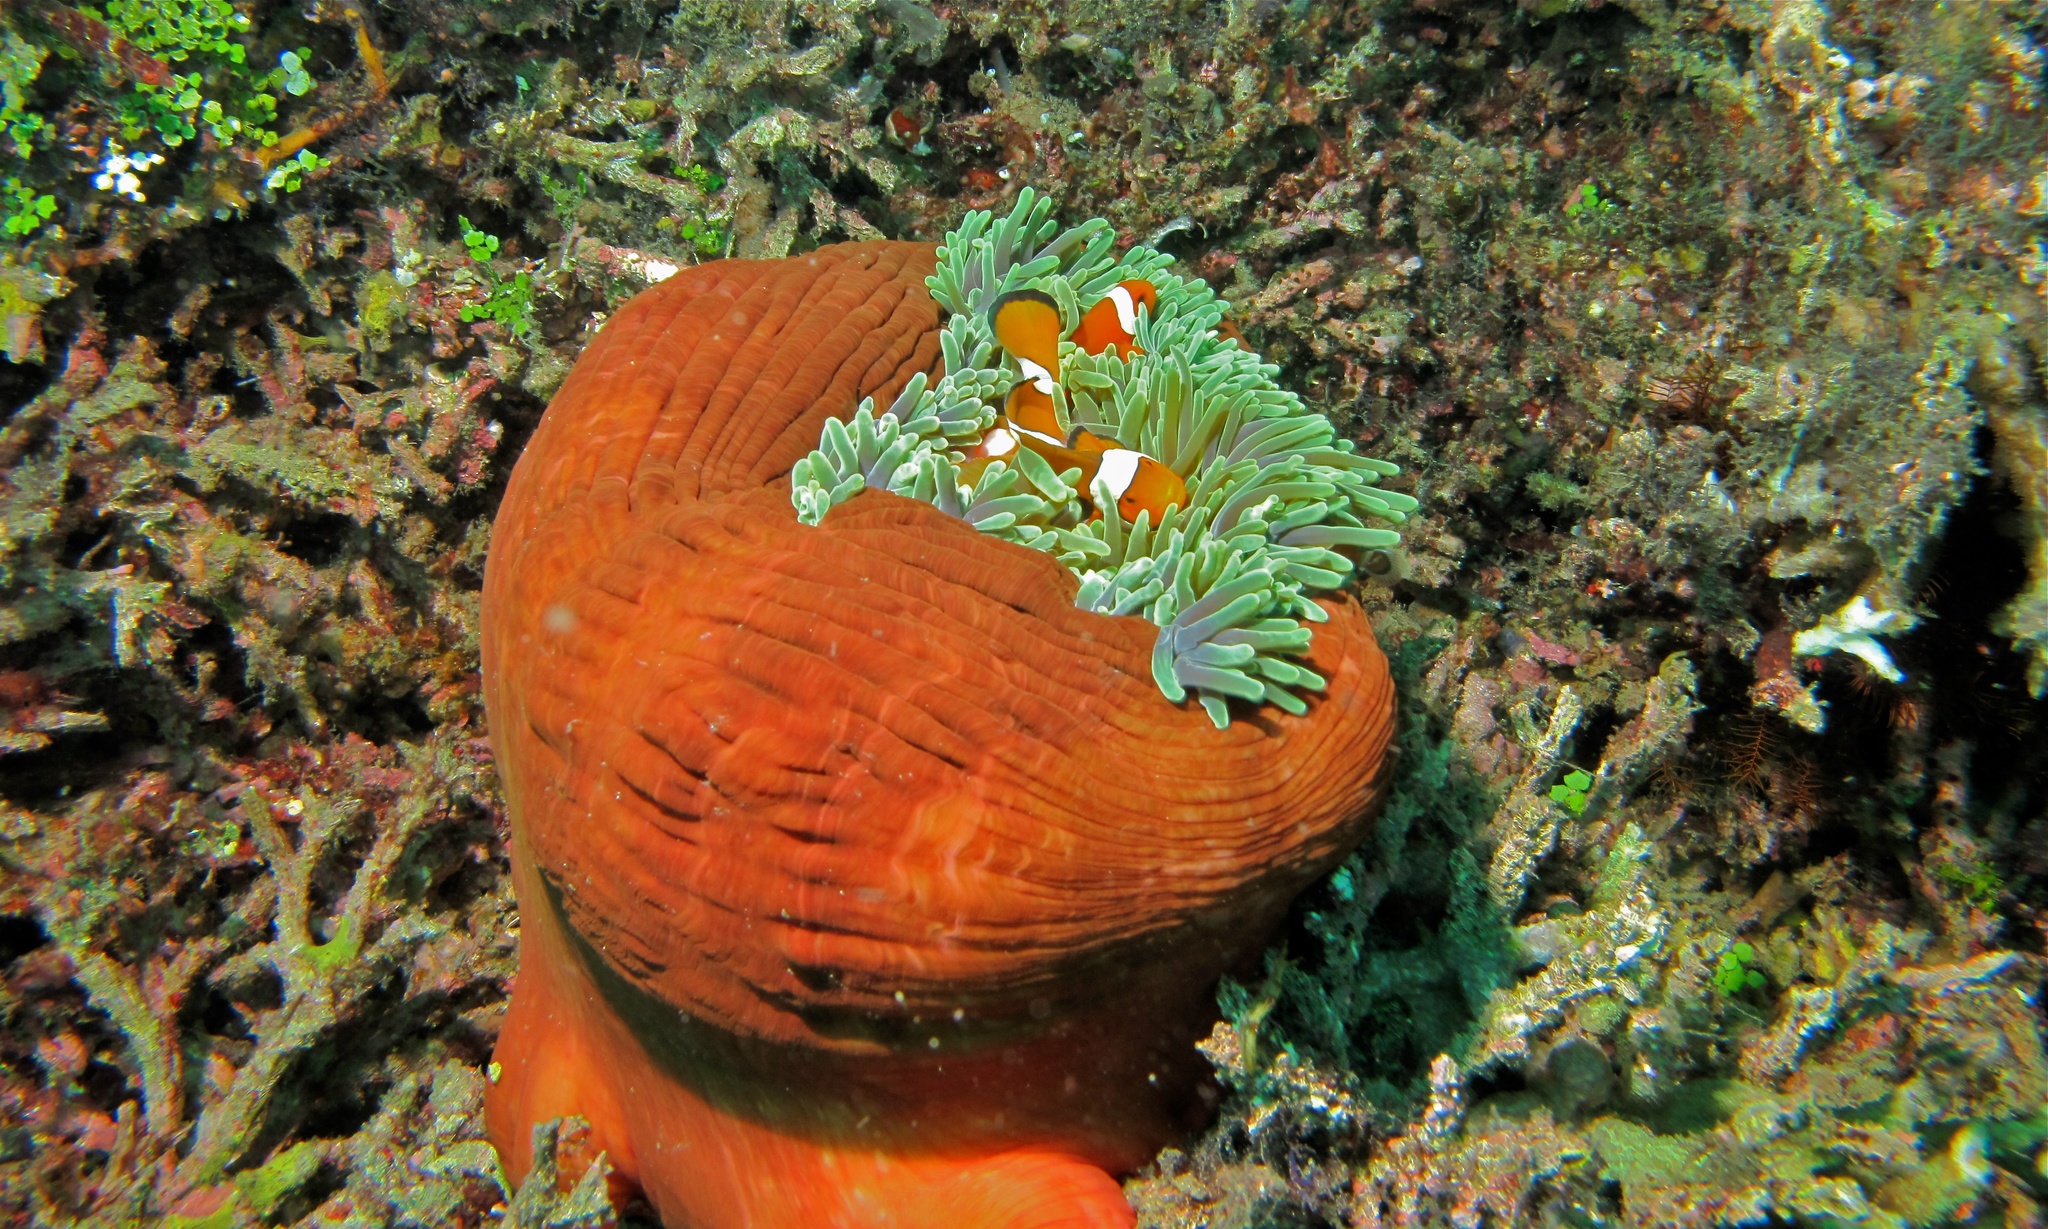
Amphiprion ocellaris (Ocellaris Anemonefish)